The Spud Goodman Show

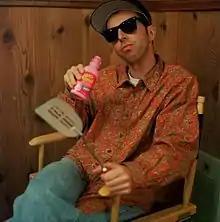
Promotional photo of Spud Goodman from the 1990s.

The Spud Goodman Show is a radio program heard on several terrestrial radio and internet radio stations in North America and Europe. It began as a cable TV talk show in the Puget Sound area in the state of Washington, USA, and later transitioned to broadcast television. The show usually features eccentric celebrities, scripted pseudo-celebrities and live music. The show was originally hosted by Spud Goodman and his co-host, Chick Hunter.